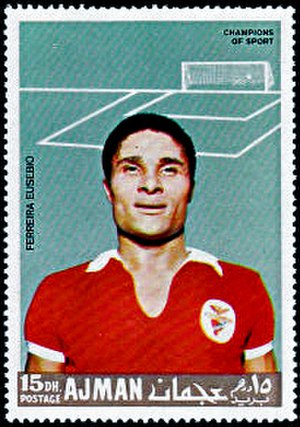
Eusébio
Frimærke med Eusebio på
Eusébio da Silva Ferreira var en portugisisk fodboldspiller. Han blev kendt under navnet Eusébio, da han som fodboldspiller slog igennem i Portugal som en farlig angrebsspiller.